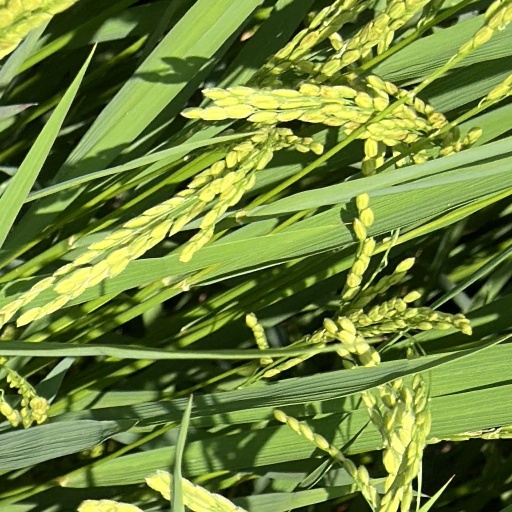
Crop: rice